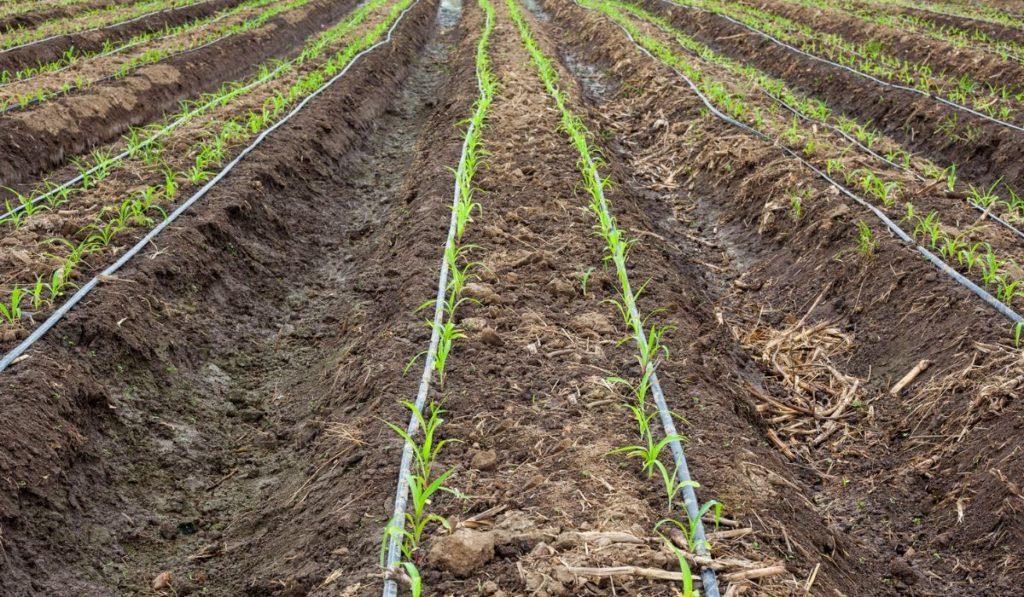
Tuko shambani, tunaona udongo. Ndani ya udongo huu, kumepandwa mimea ya rangi ya kijani. Pia tunaona mitaro, mitaro hii ni ya kushikilia maji ili kuzuia mchanga kuyeyuka. Pia tunaona mifereji, ambayo inatumiwa kuletea mimea hii maji kwa njia ya kunyunyizianyunyizia.